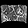
Label: T - shirt / top